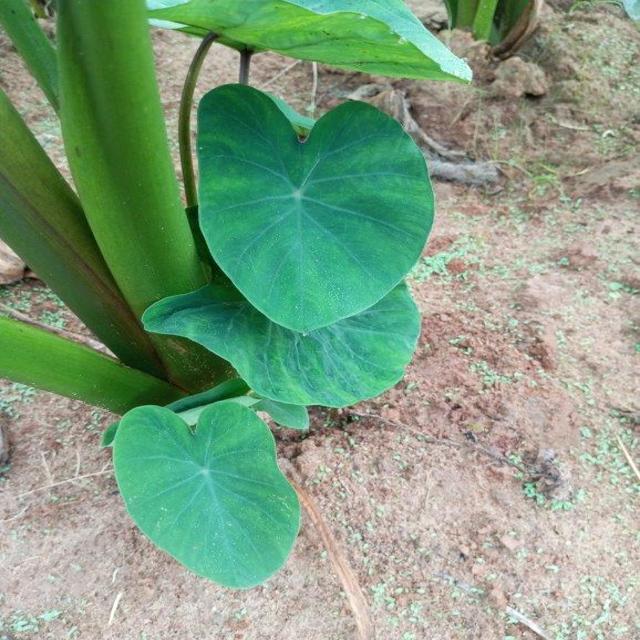
Label: Healthy